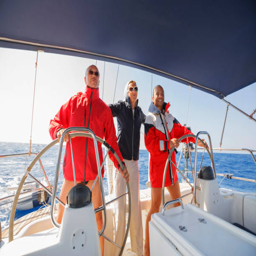
person at the wheel of a yacht